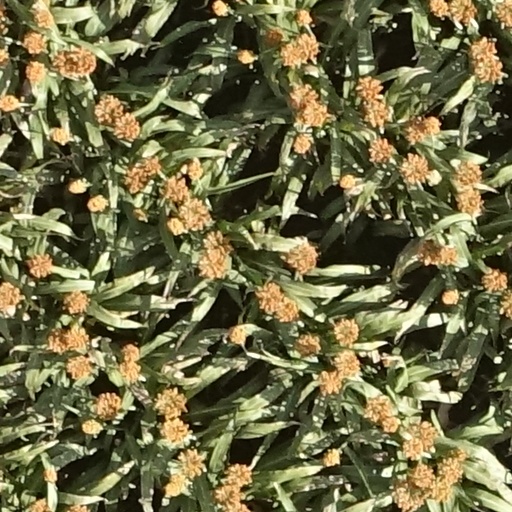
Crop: sorghum